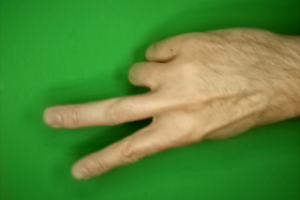
Label: scissors